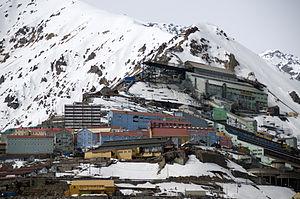
Sewell est une ville minière du Chili inscrite en 2006 sur la liste du patrimoine mondial.
Machalí est une ville et une commune du Chili faisant partie de la province de Cachapoal, elle-même rattachée à la Région O'Higgins. En 2012, sa population s'élevait à 44 566 habitants. La superficie de la commune est de 2 586 km². La commune est créée en 1891.